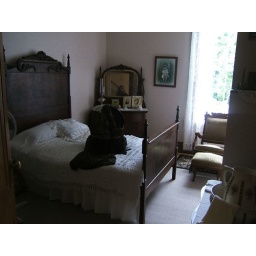
Master bedroom in the green gables museum